Criticism of marriage

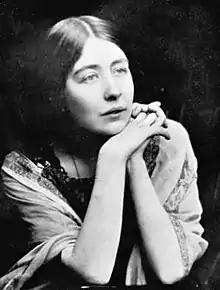
Sylvia Pankhurst (1882 – 1960), British feminist, refused to marry her son's father, creating public scandal.

In 380 BC, Plato criticised marriage in the "Republic". He stated that the idea of marriage was a "natural enemy" of the "commonwealth", aiming for its own higher unity.